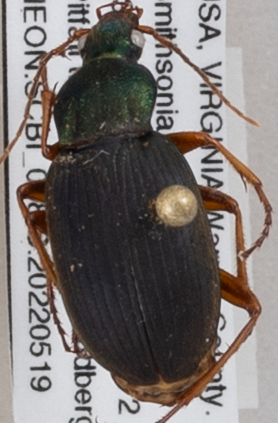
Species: Chlaenius aestivus
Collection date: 2022-05-19 04:00:00
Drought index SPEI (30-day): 1.098
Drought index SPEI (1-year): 0.24
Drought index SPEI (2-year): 0.782